Pune Metro

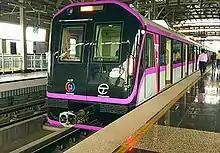
An aluminium train set manufactured by Titagarh Rail Systems for the Pune Metro.

Pune Metro is a mass rapid transit system serving the city of Pune, India. The system comprises three lines with a combined length of of which on two lines are operational as of November 2024.